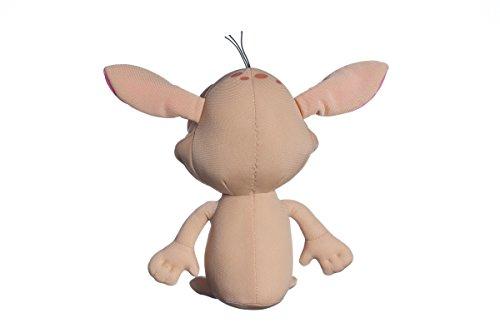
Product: Comic Images Super Deformed Plush Classic '90S Nick Toons Ren Plush Figure
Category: Toys & Games | Stuffed Animals & Plush Toys | Plush Figures
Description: With their big heads and little feet, Super Deformed plush are Super cute.
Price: $9.99
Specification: ProductDimensions:3x7x4inches|ItemWeight:3.2ounces|ShippingWeight:5.6ounces(Viewshippingratesandpolicies)|DomesticShipping:ItemcanbeshippedwithinU.S.|InternationalShipping:ThisitemcanbeshippedtoselectcountriesoutsideoftheU.S.LearnMore|ASIN:B07143CBVW|Itemmodelnumber:52058|Manufacturerrecommendedage:3yearsandup